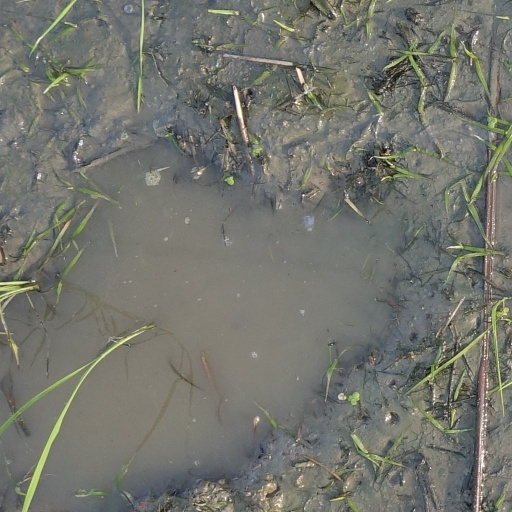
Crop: rice